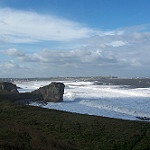
Label: sea